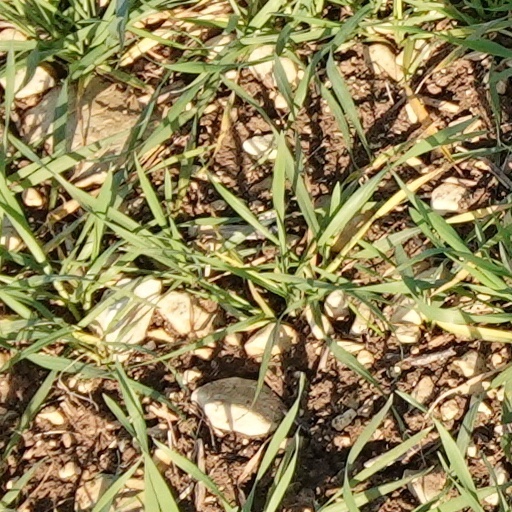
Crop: wheat